Moneilema armatum

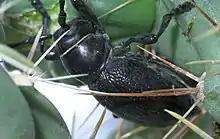

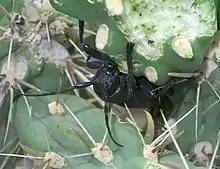

Moneilema armatum is a species of flat-faced longhorn in the family of beetles known as Cerambycidae. It is found in the southwestern United States and northern Mexico. The flightless beetles often feed on prickly pear cactus, boring into the stems and roots.